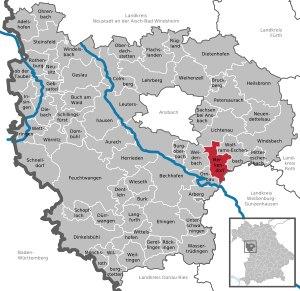
Merkendorf est une ville de Bavière, située dans l'arrondissement d'Ansbach et le district de Moyenne-Franconie.